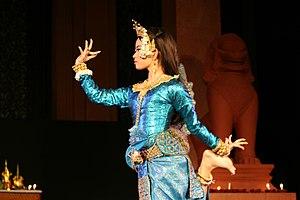
Le Ballet royal du Cambodge, également appelé danse classique khmère, est un art sacré des Khmers qui accompagne depuis plus de mille ans les cérémonies royales. Les Khmers offrent ainsi les danses aux génies et divinités en vue de prier les choses sacrées de venir chasser les malheurs de toutes sortes, afin d’avoir la paix et des pluies abondantes. On danse encore pour se divertir et oublier la fatigue de la vie pénible.